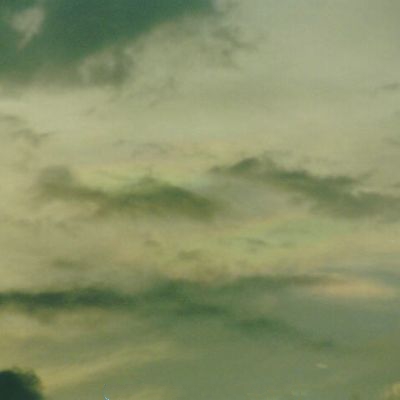
Cloud type: Cirrostratus (Cs)